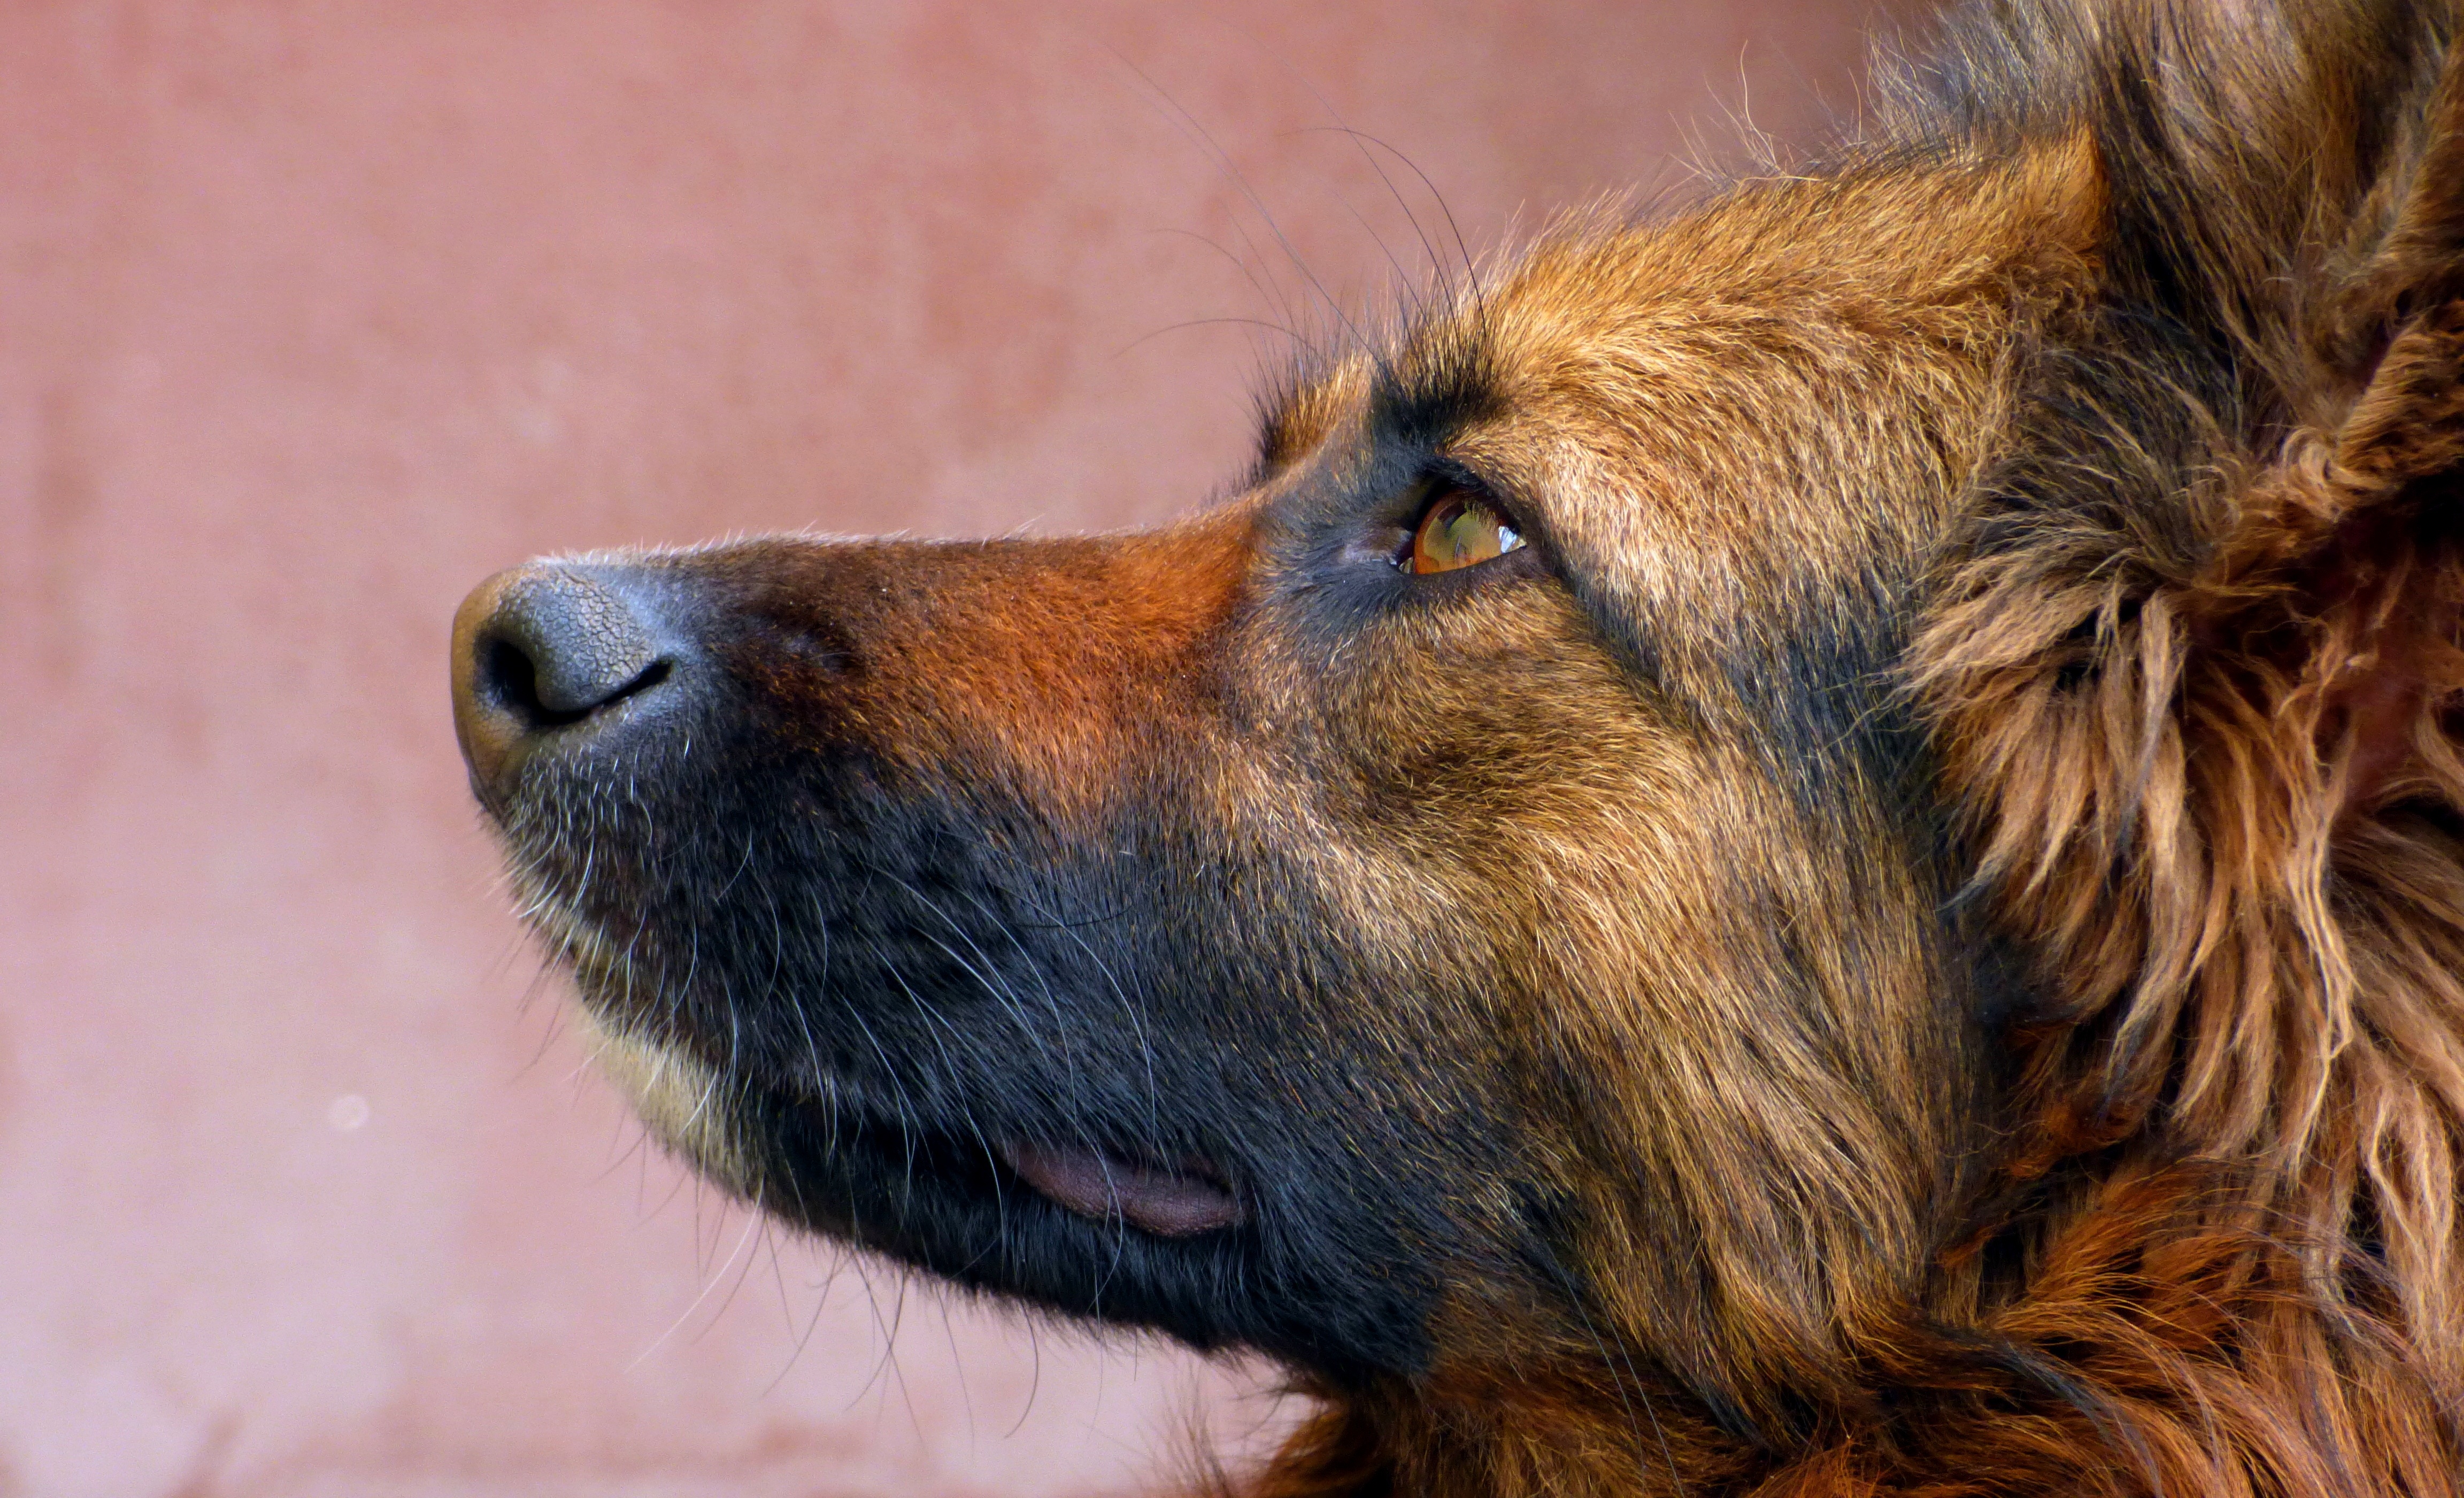
puppy, dog, animal, canine, pet, mammal, close up, nose, eyes, snout, animals, look, mammals, vertebrate, organ, dog breed, bitch, profile dog, street dog, dog like mammal, dog breed group